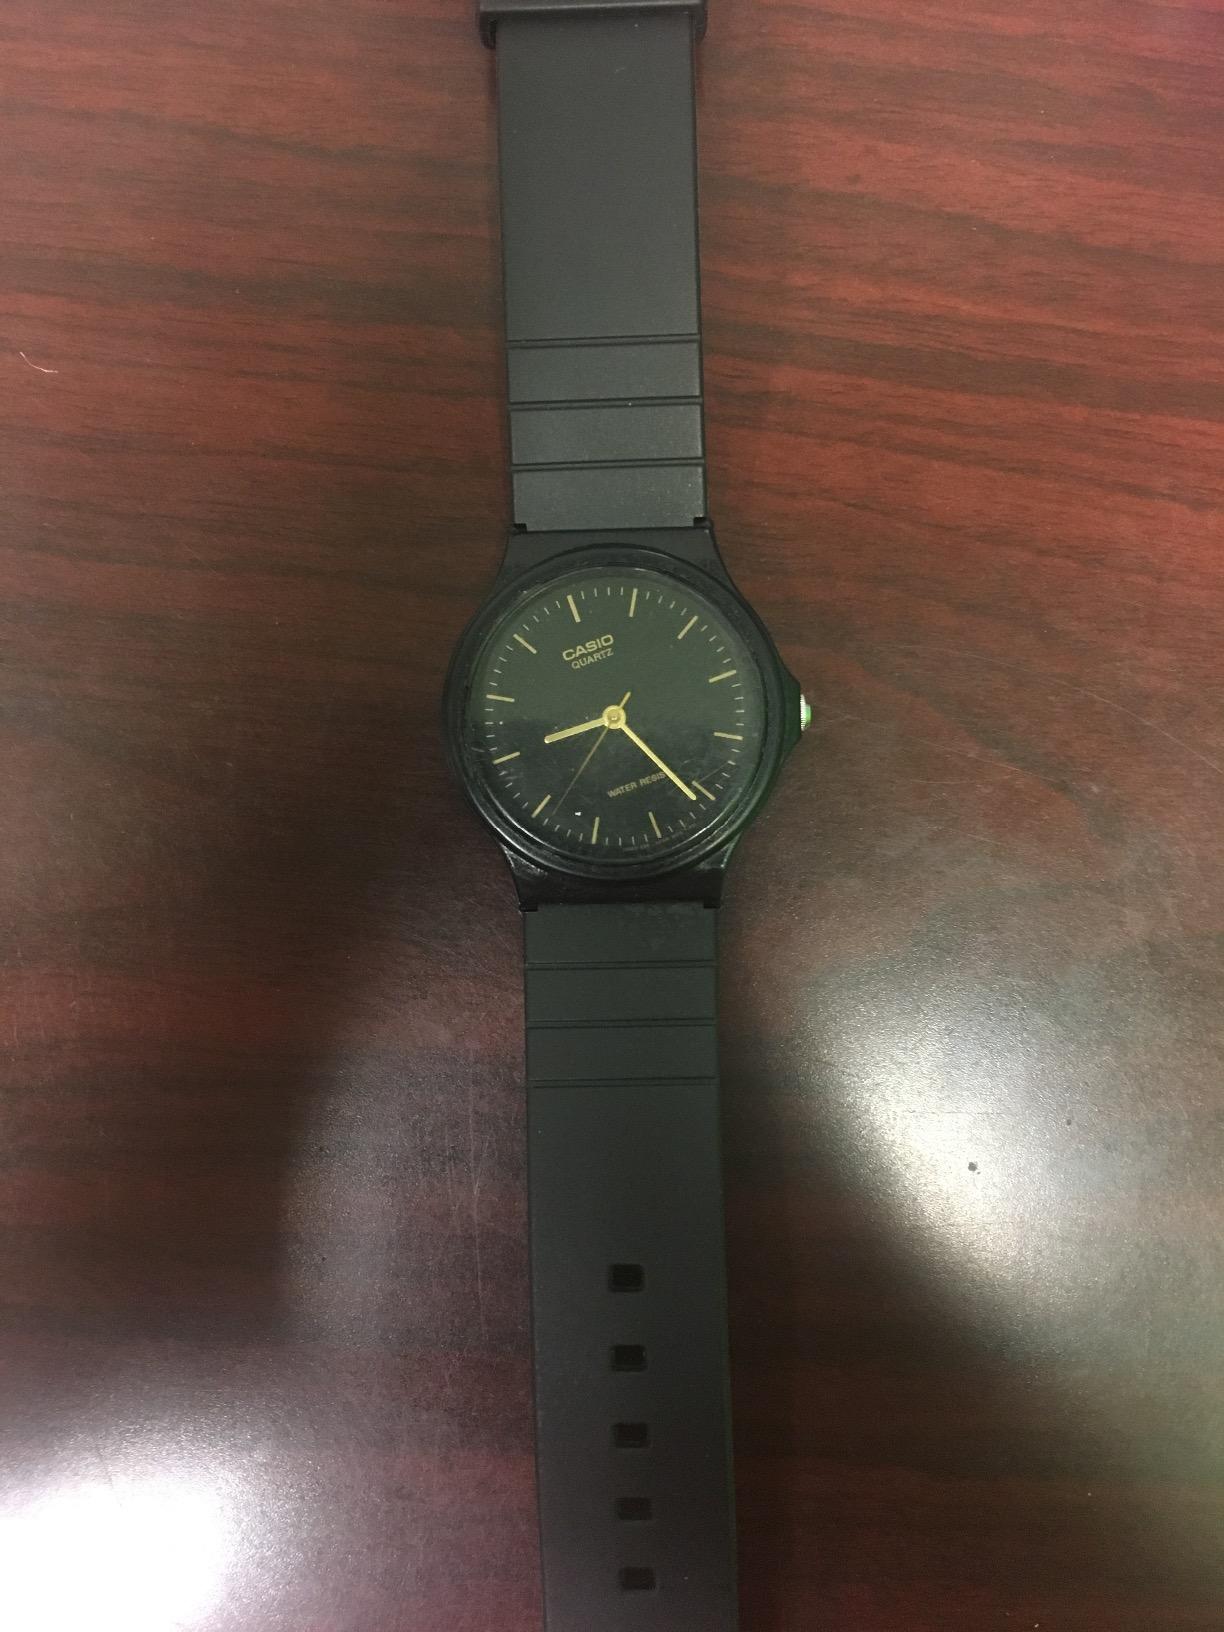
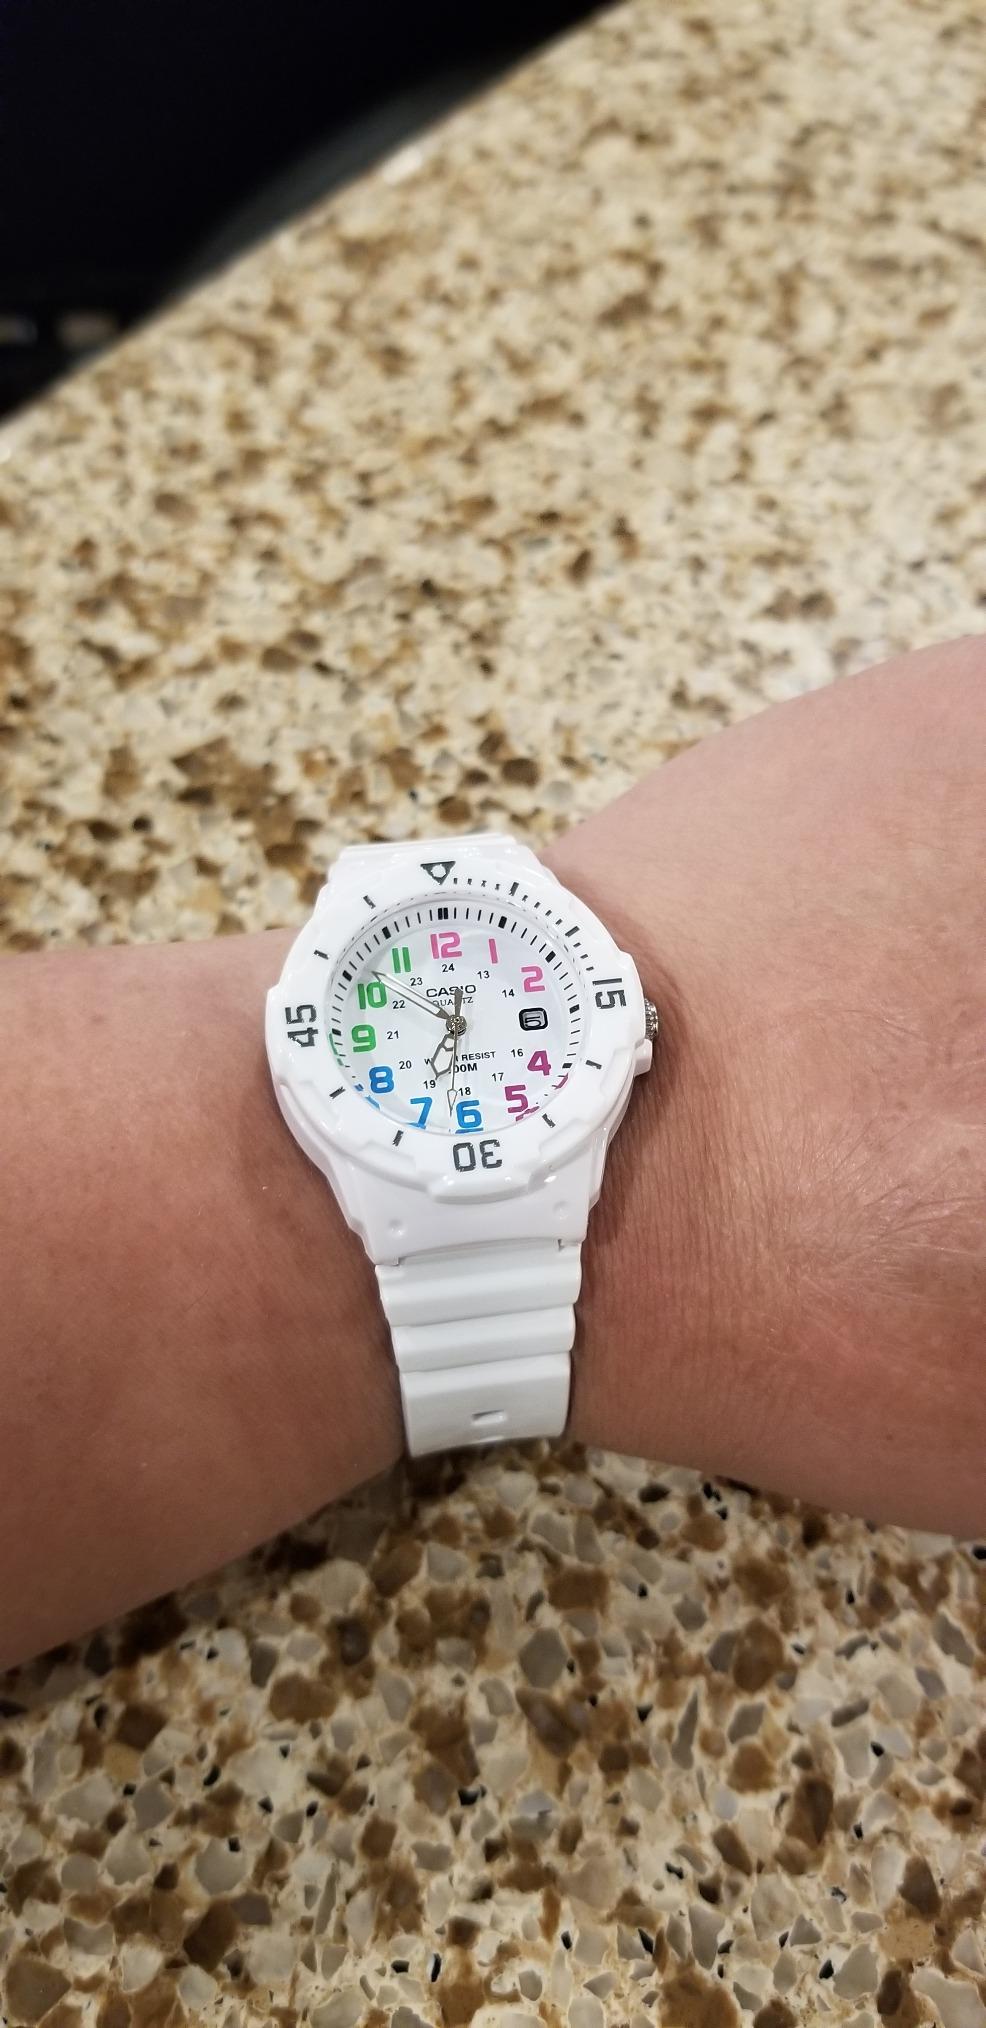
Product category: accessories_watch
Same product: no